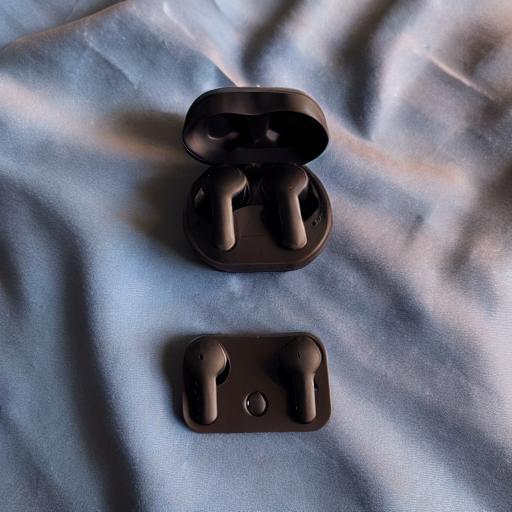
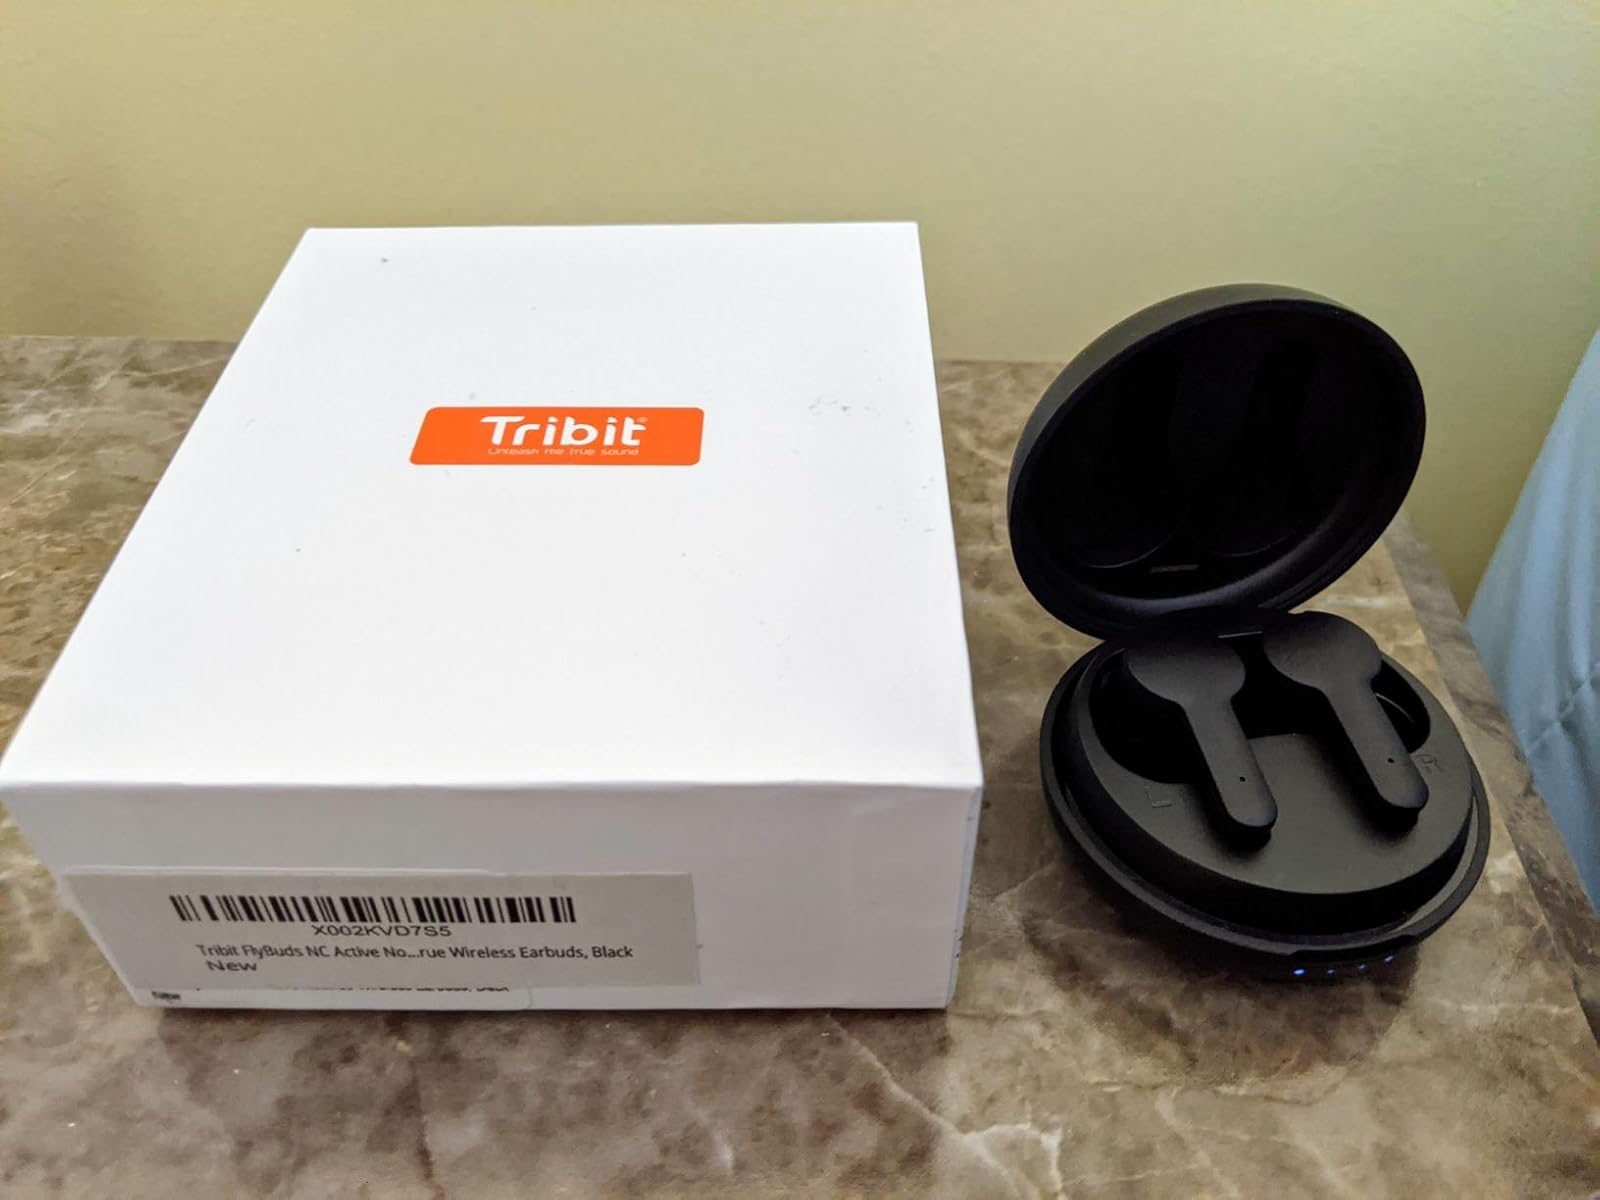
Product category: earbuds
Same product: no